Piero della Francesca

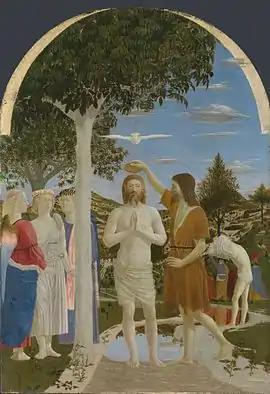
"The Baptism of Christ", , National Gallery, London

In a 2013 exhibition, the Frick Collection in New York collected seven of the eight paintings of Piero known to exist in the United States. Of the seven paintings in the exhibit, critic Jerry Saltz writing in "New York" magazine singled out Piero's "Virgin and Child Enthroned With Four Angels" for its exemplary qualities.